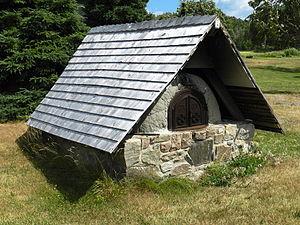
Vieux four à pain à Port-au-Persil au Québec
Saint-Siméon est une municipalité du Québec située dans la MRC de Charlevoix-Est, dans la région administrative de la Capitale-Nationale. Son nom fait référence à Siméon de Jérusalem.